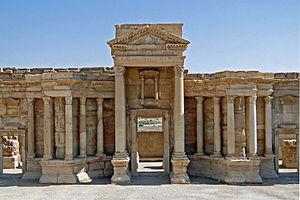
Le postscaenium du théâtre romain de Palmyre en Syrie